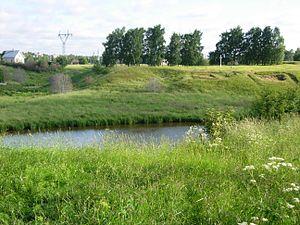
Koroinen est un quartier de Turku en Finlande.
Nummi-Halinen est un district de Turku en Finlande.